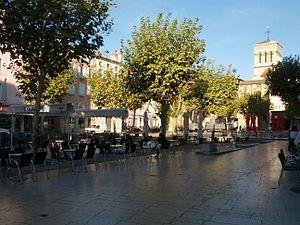
La place des Clercs à Valence.